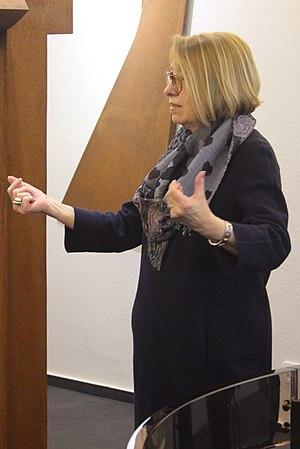
Martine Andernach est une artiste plasticienne franco-allemande, sculptrice, dessinatrice et graveuse. Elle vit et travaille principalement à Mülheim-Kärlich et à Paris. Ses sculptures, mais aussi dessins, gravures sur bois et collages se caractérisent par une grande simplicité, des formes pures et fortes mais aussi des contrastes de couleurs et de matières.